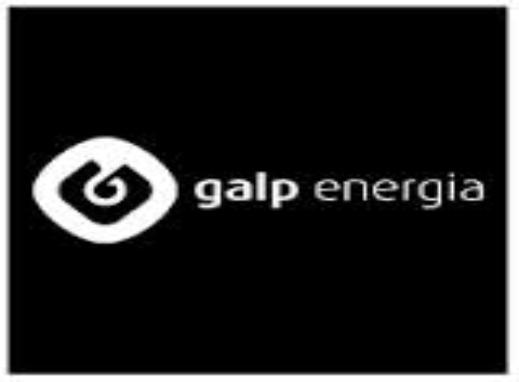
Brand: Galp
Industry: Necessities